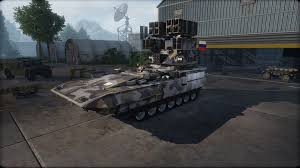
Label: BMP-T15